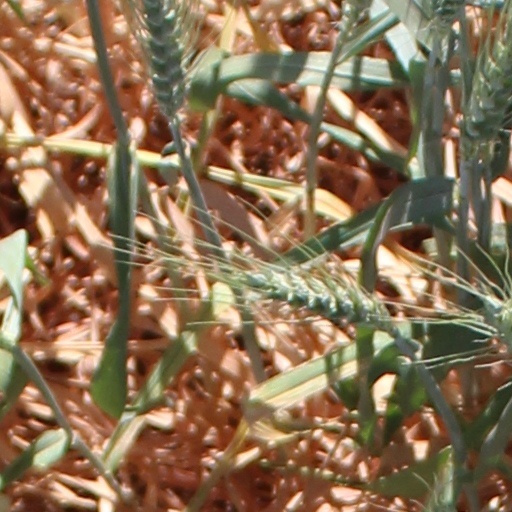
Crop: wheat